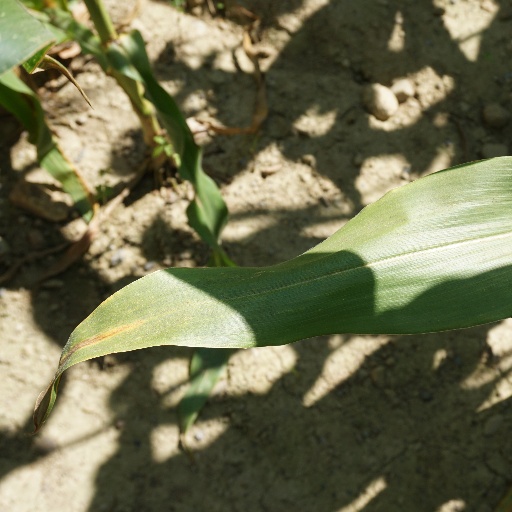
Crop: maize; corn